Mistra Battery

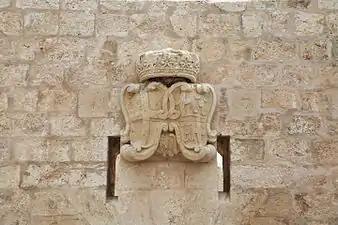
Coats of arms of the Order, Pinto and the Bailli de Montagnac above the main entrance

The battery has a roughly semi-circular gun platform, with its northern face having a parapet with three embrasures. There was no parapet around the rest of the platform. The battery is partially surrounded by a shallow rock hewn ditch that was left unfinished. The battery has two blockhouses, which are linked together by a redan with musketry loopholes. The redan also contains the main entrance, which is surmounted by the coats of arms of the Order, of Grand Master Pinto and of the Bailli de Montagnac.